Politico-media complex

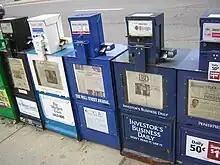
Newspapers, as seen here, are easily available in many parts of the world.

Newspapers and magazines open two-way dialogues between readers and journalists. Some studies have shown that the print media are more likely to reinforce existing political attitudes of the masses than change them.